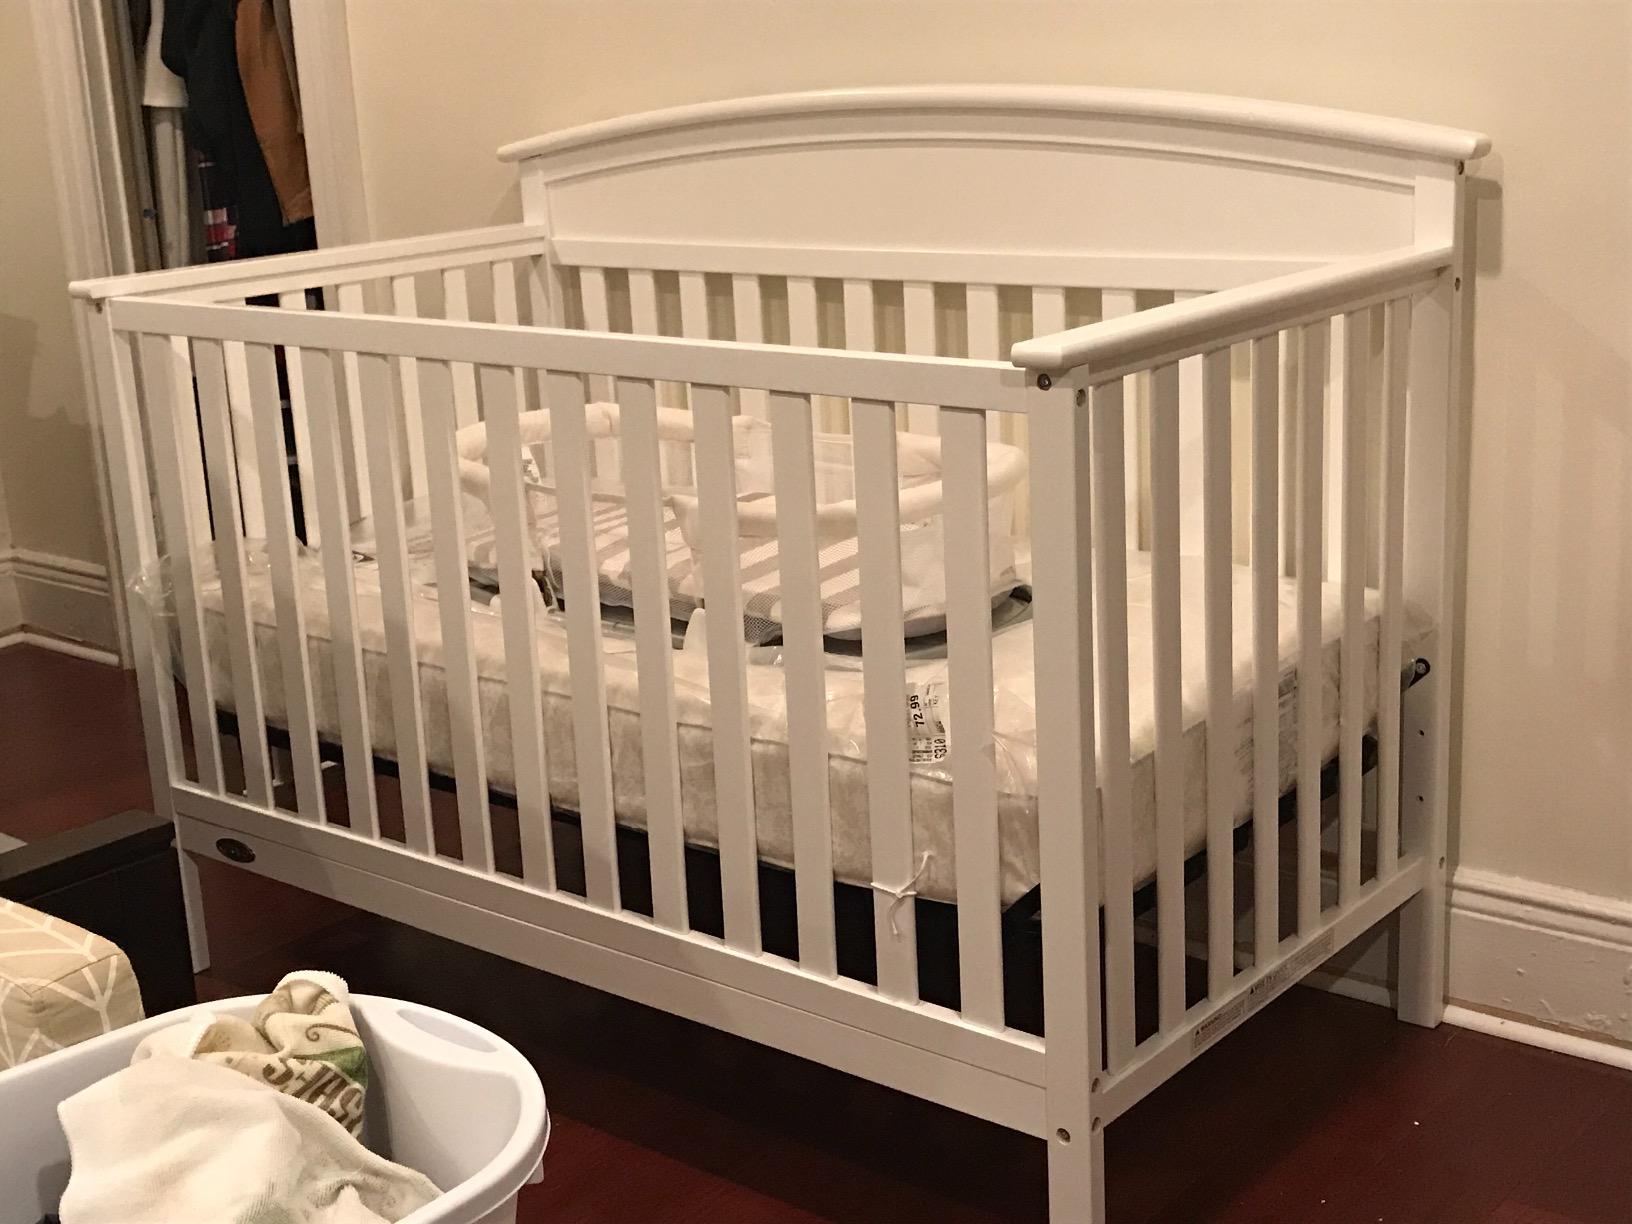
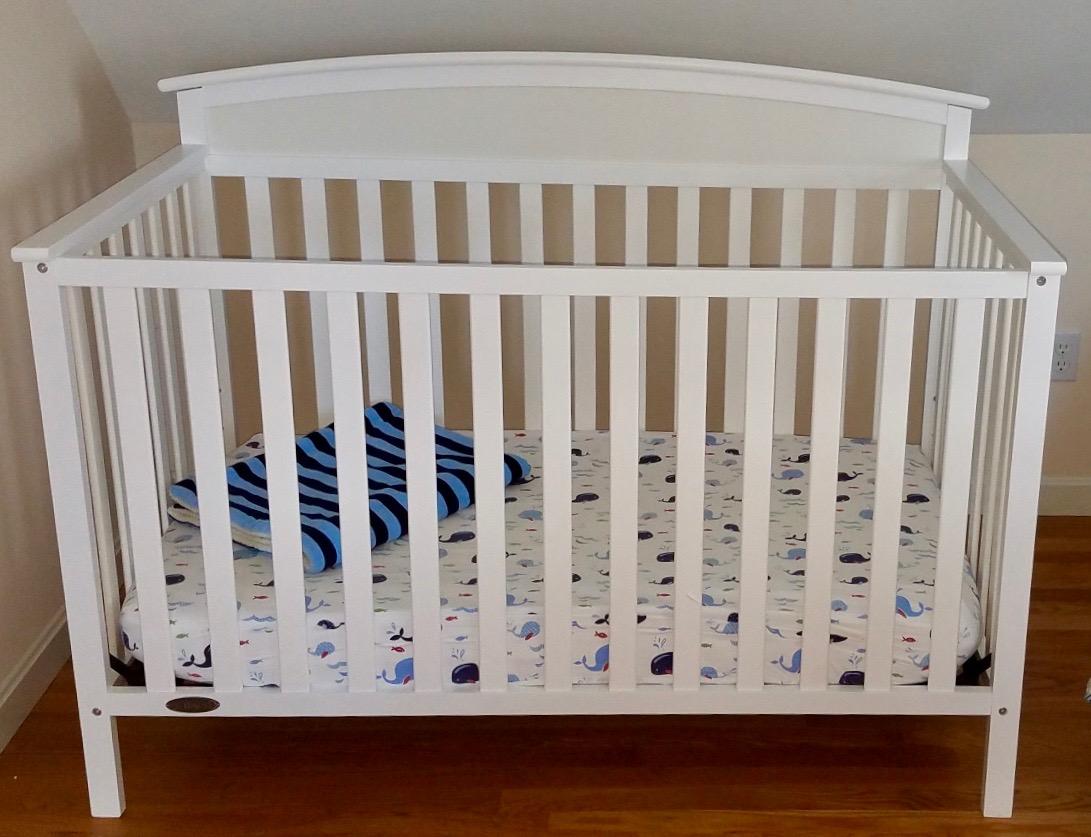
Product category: products_crib
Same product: yes